Niedernberg

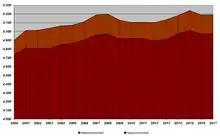
Population development

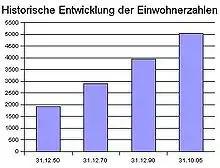
Historical population development

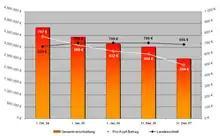
Development of Niedernberg's debt compared to the state average

Niedernberg's collective budget amounted in 2007 to a total of €16,376,000, representing a rise of 11.46% over 2005. Work has been done for years on eliminating debt and according to a plan, no new loans have been assumed.